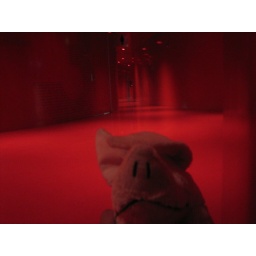
Olivia checks out the red floor at the Public Library in Seattle